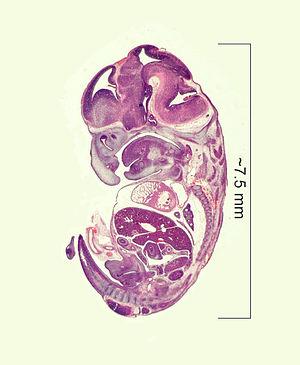
L'embryologie est une discipline scientifique qui englobe la description morphologique des transformations de l'œuf fécondé en organisme et l'étude de leur déterminisme. « L'embryologie causale » est plus couramment désignée, depuis les années 1990 et l'avènement de la génétique moléculaire, par le terme de « biologie du développement » qui inclut aussi l'étude du développement post-embryonnaire.